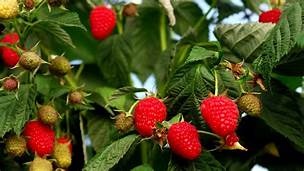
Label: raspberry